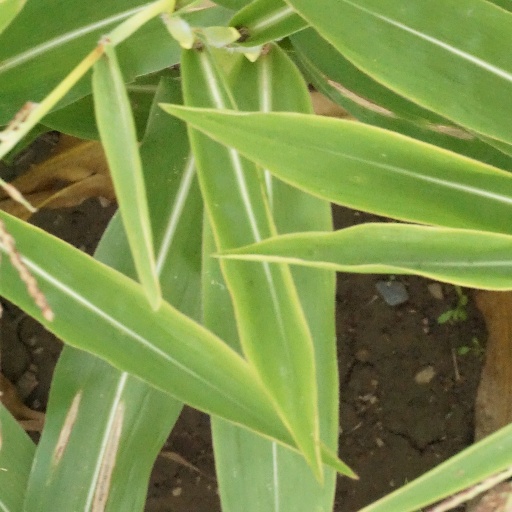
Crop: maize; corn